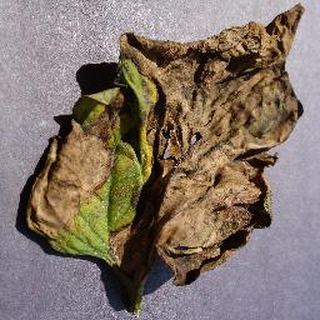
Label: tomato_late_blight